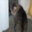
Label: cat